Iain King

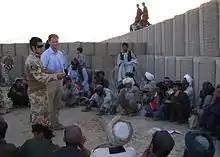
King (centre) speaking in Afghanistan, 2009

Iain Benjamin King is a British writer. King was appointed a Commander of the Order of the British Empire in the 2013 Birthday Honours, for services to governance in Libya, Afghanistan and Kosovo.